Keighley and Kendal Turnpike

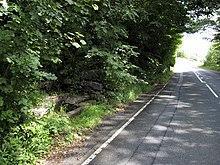
The Ebbing and Flowing Well was a popular stopping place near Settle

The first act of Parliament fixed the maximum toll for travellers passing from end to end. Because there were initially five toll bars the amount taken at any one bar was not to exceed one fifth of the total: